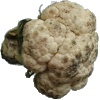
Label: Cauliflower 1